Martti Räsänen

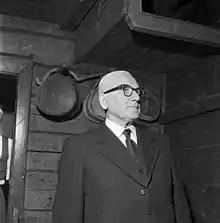
Martti Räsänen at Seurasaari museum in Helsinki, 1959.

Arvo Martti Oktavianus Räsänen (June 25, 1893 – September 7, 1976) was a Finnish linguist and turkologist. He operated as a docent of turkology at University of Helsinki from 1926 forwards, and as an additional professor of Turkic philology from 1944 to 1961.